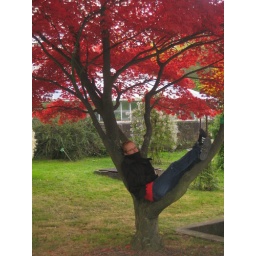
red girl in red tree